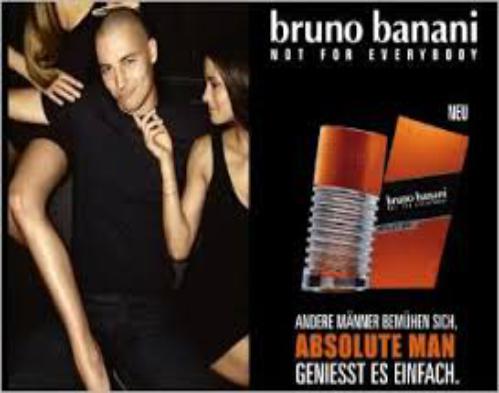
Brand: Bruno Banani
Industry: Necessities